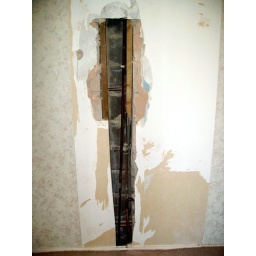
big hole in my bedroom wall